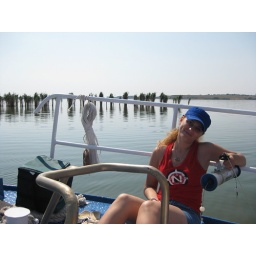
We donated this bottle to the bottom of Lake Siutghiol when the line snapped. Reed bed in the background.